María Guadalupe Cuenca

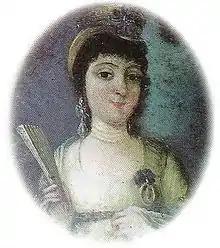
María Guadalupe Cuenca

María Guadalupe Cuenca de Moreno (1790September 1, 1854) was a 19th-century Upper Peru-born Argentine letter writer.